A Mighty Heart (film)

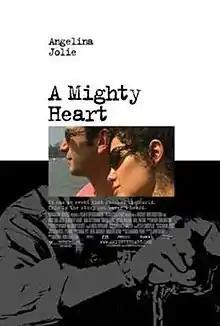
Promotional poster

A Mighty Heart is a 2007 American drama film directed by Michael Winterbottom from a screenplay by John Orloff. It is based on the 2003 memoir of the same name by Mariane Pearl.